Samuel Wilbore

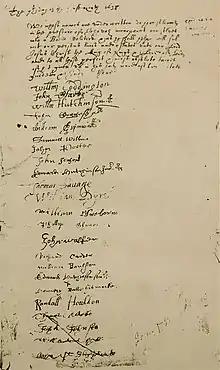
Portsmouth Compact with Wilbore's signature sixth on the list

The family arrived in the Massachusetts Bay Colony where Wilbore was made a freeman in March 1633. He and his wife were both admitted as members of the Boston church in December 1633, and the following November he was an assessor of taxes. In 1636, the Antinomian Controversy divided the colony; Wilbore became attracted to the preachings of dissident minister John Wheelwright, along with the teachings of Anne Hutchinson, and he signed a petition in support of Wheelwright.